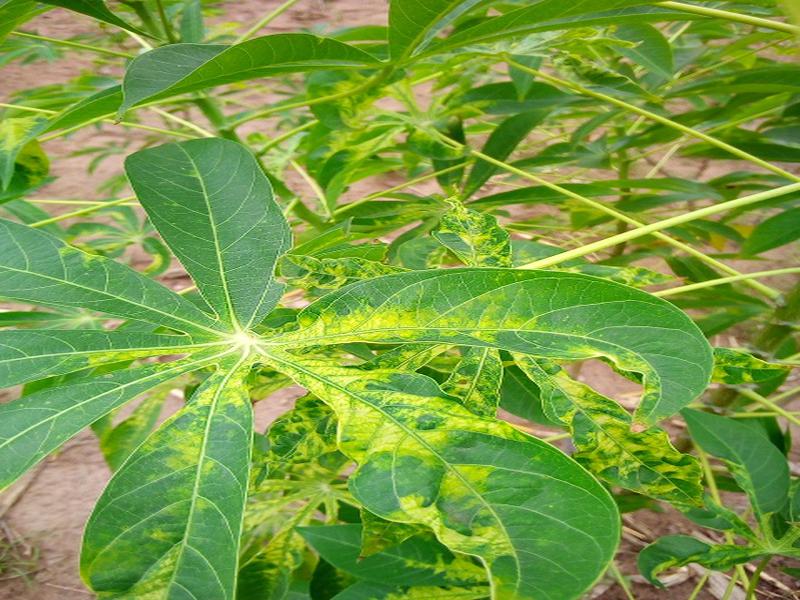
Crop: cassava
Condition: mosaic_disease